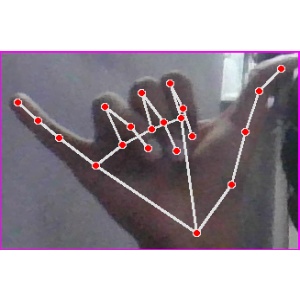
अक्षर: य